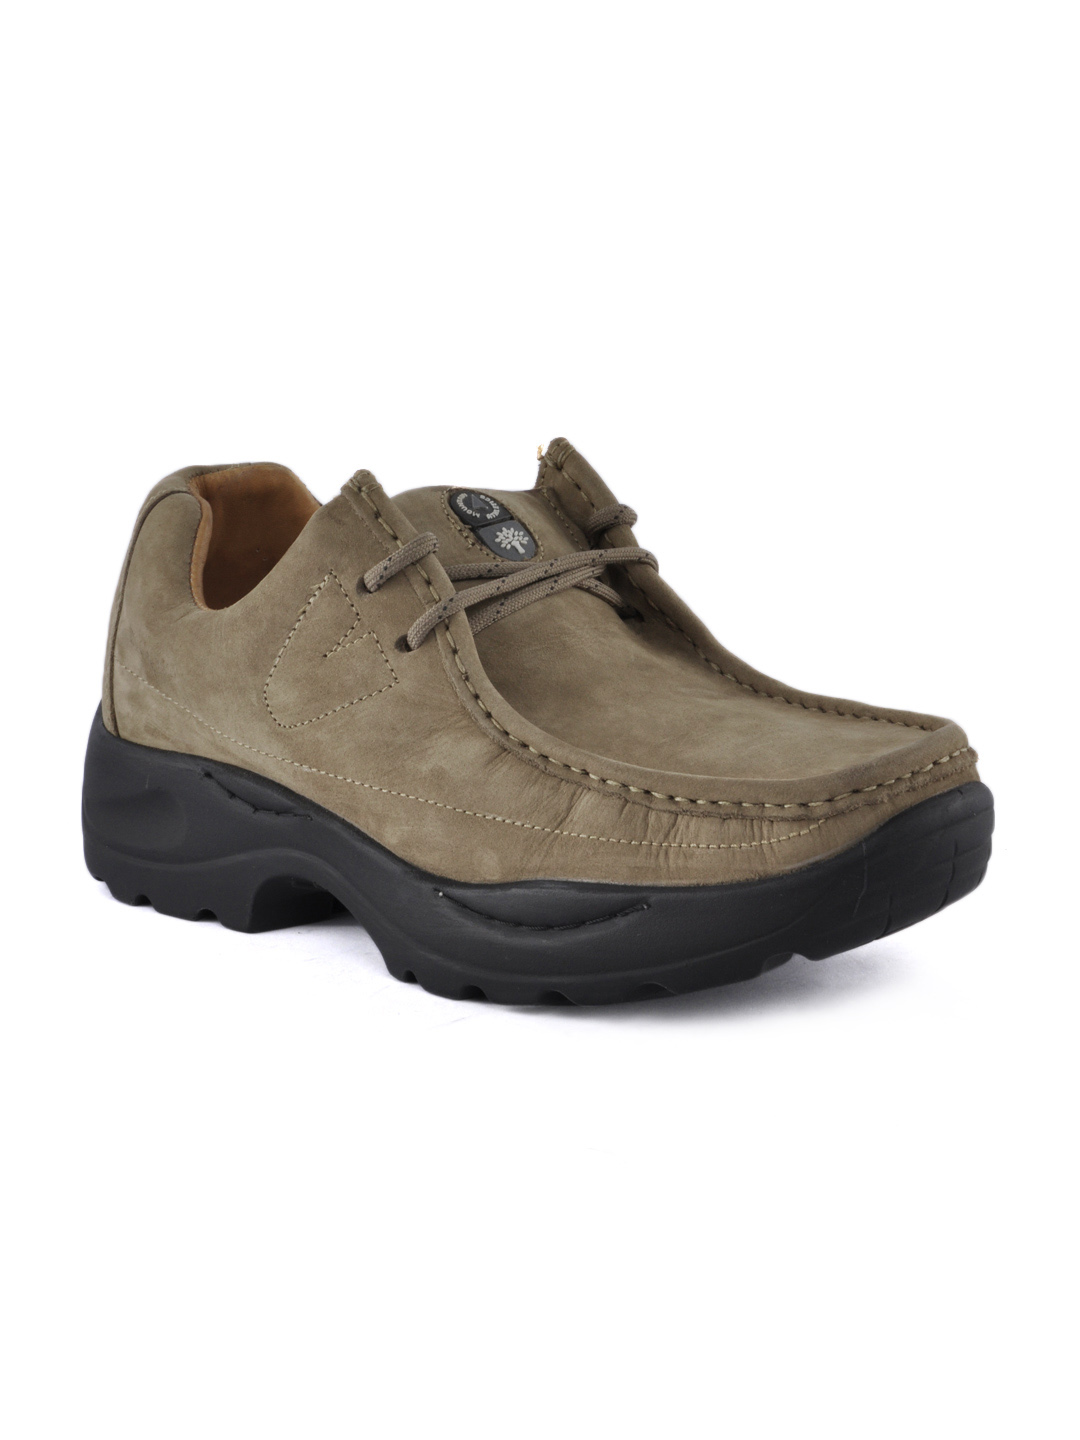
Woodland Men Khaki Shoes
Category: Footwear / Shoes / Casual Shoes
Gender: Men
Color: Khaki
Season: Summer 2016
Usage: Casual